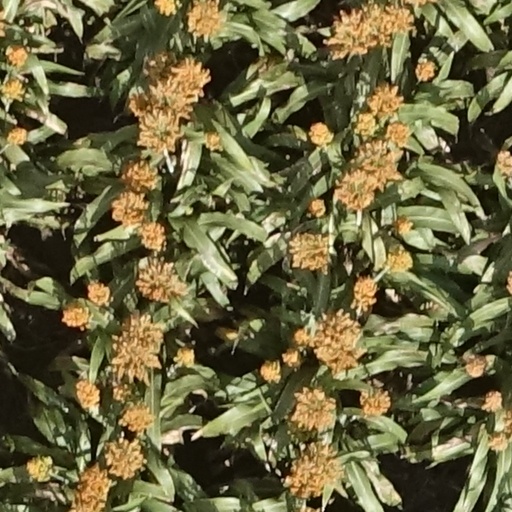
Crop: sorghum